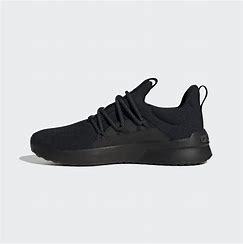
Brand: Adidas
Model: Lite Racer Adapt 4